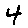
Label: 4